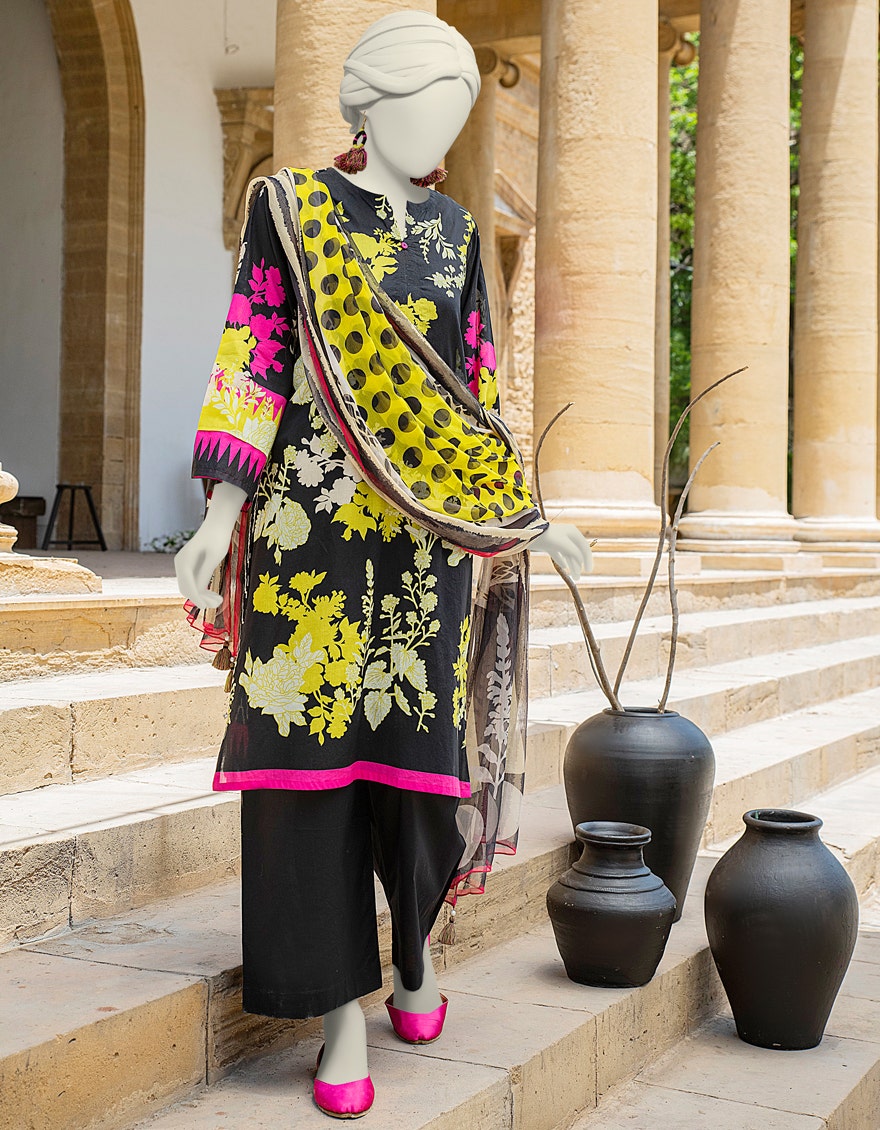
black multi lawn suit